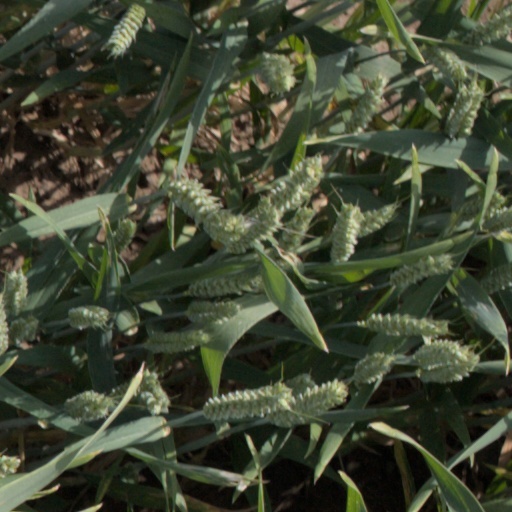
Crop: wheat